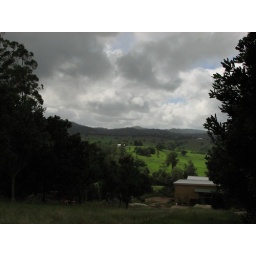
The house sits snugly in the hill